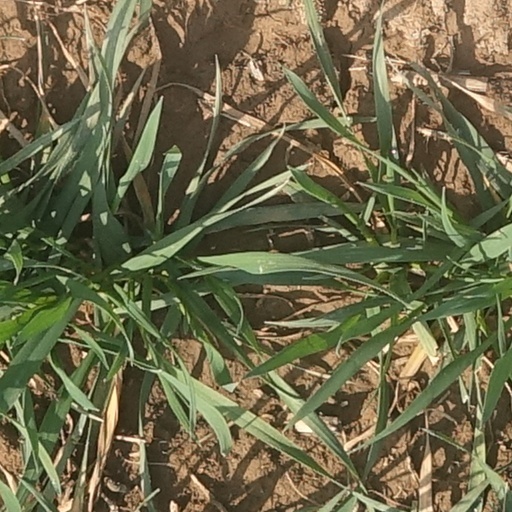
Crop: wheat